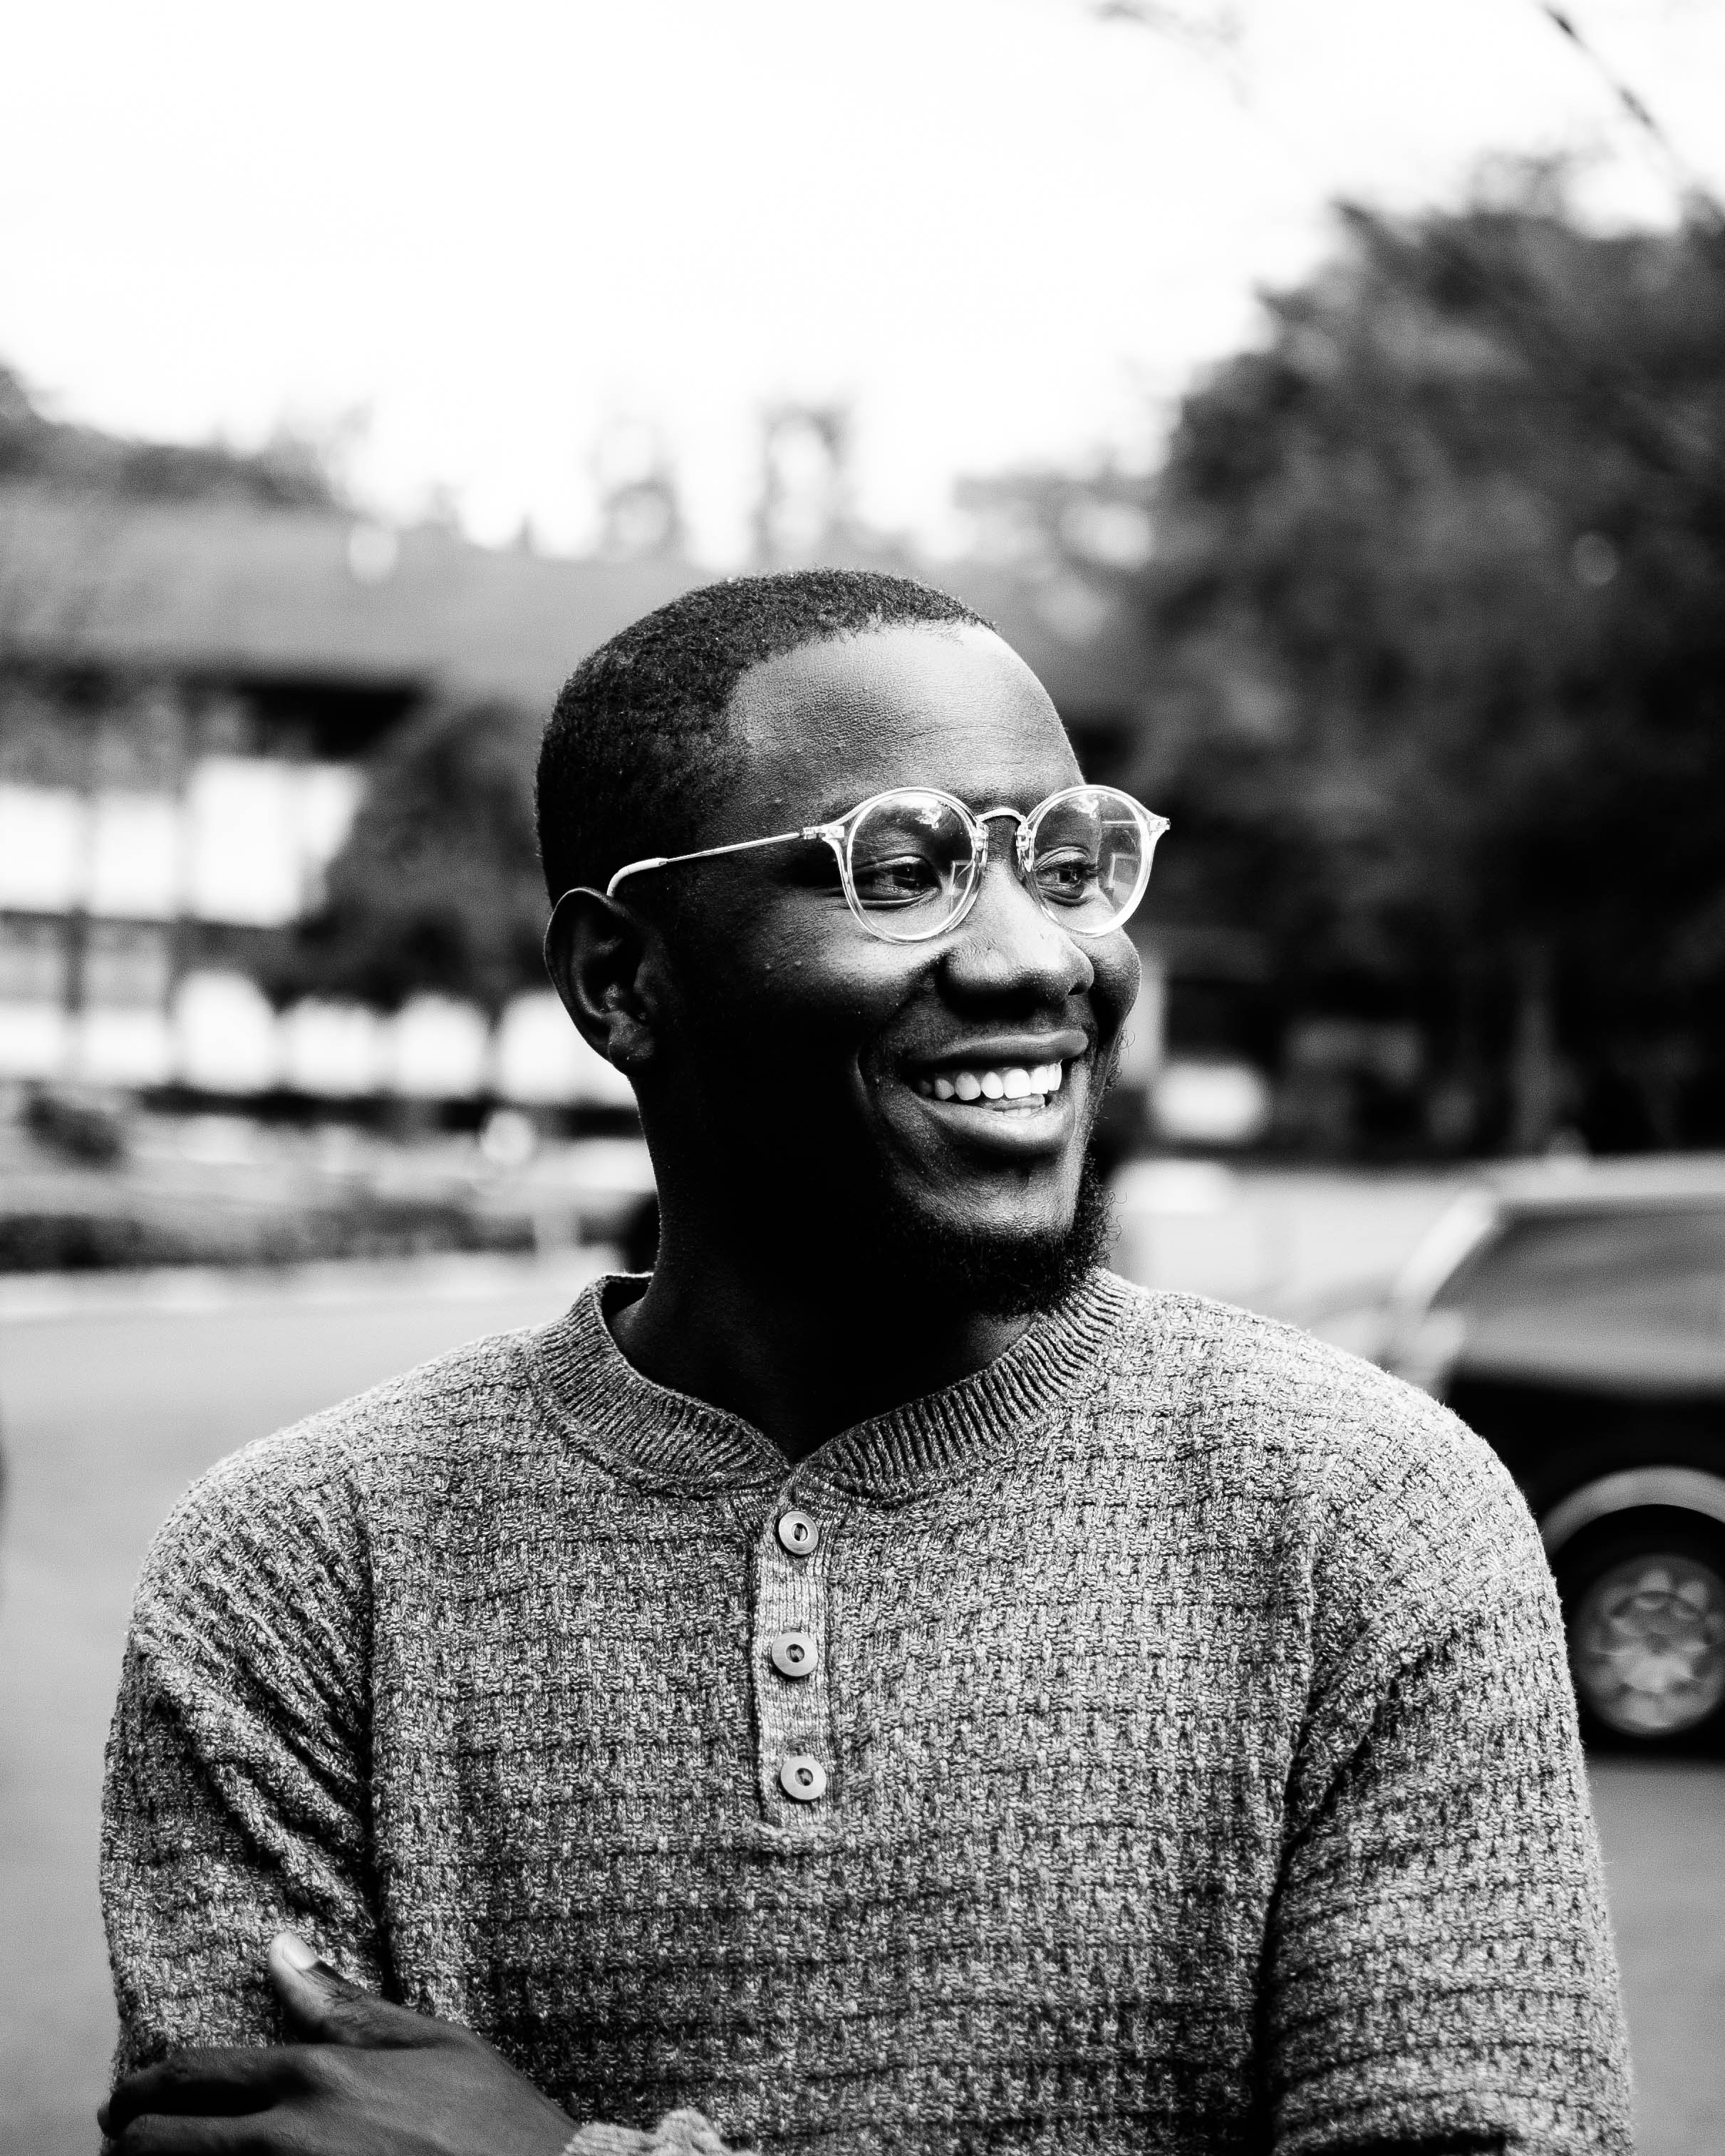
white, black, eyewear, photograph, people, black and white, monochrome, glasses, monochrome photography, cool, snapshot, sunglasses, smile, photography, street, stock photography, style, portrait, portrait photography, vision care